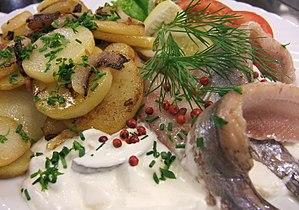
La crème aigre en France, la crème sure au Canada francophone, la crème acidulée en Suisse francophone, est un produit laitier riche en graisses, obtenu par la fermentation de la crème avec certaines bactéries produisant de l'acide lactique. La population microbiologique, de culture introduite après pasteurisation ou naturelle si la crème est laissée crue, aigrit et épaissit la crème.